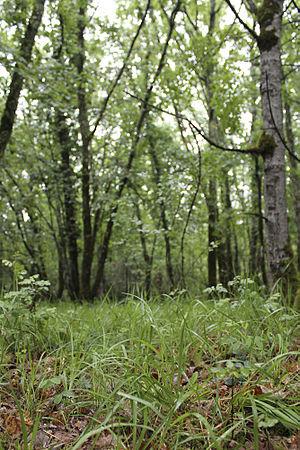
Ressource herbacée de sous bois
Le sylvopastoralisme est un mode d'agriculture durable qui concilie objectifs forestiers et pastoraux.